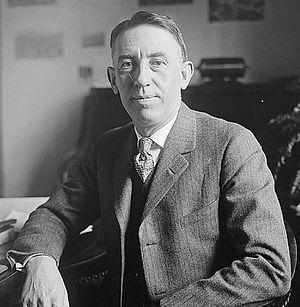
L'État du Nevada dispose de quatre représentants à la Chambre des représentants des États-Unis.